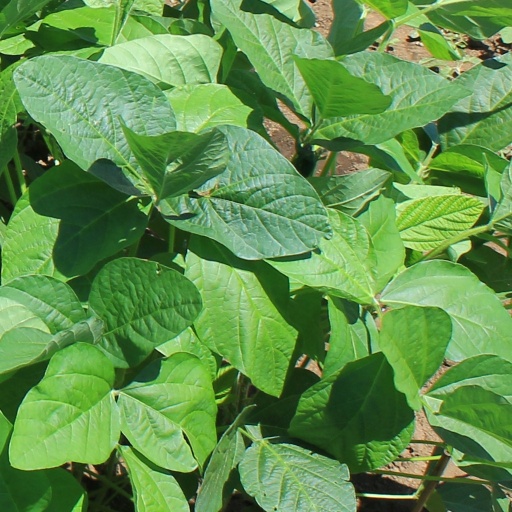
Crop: soybean